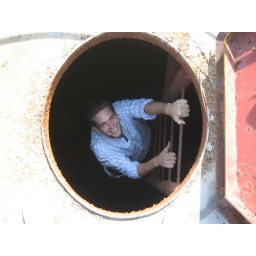
This water tower was totally open, so we had to go in it.